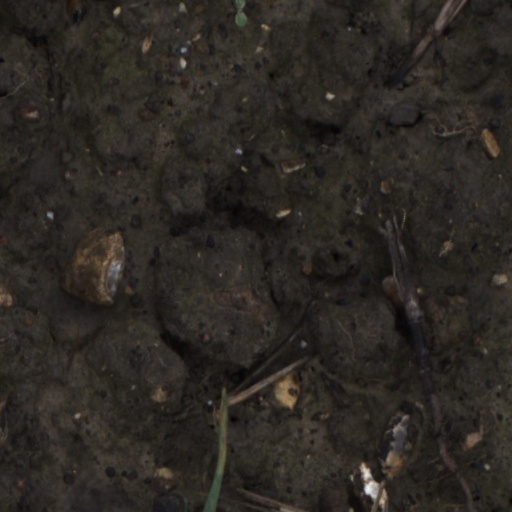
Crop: wheat